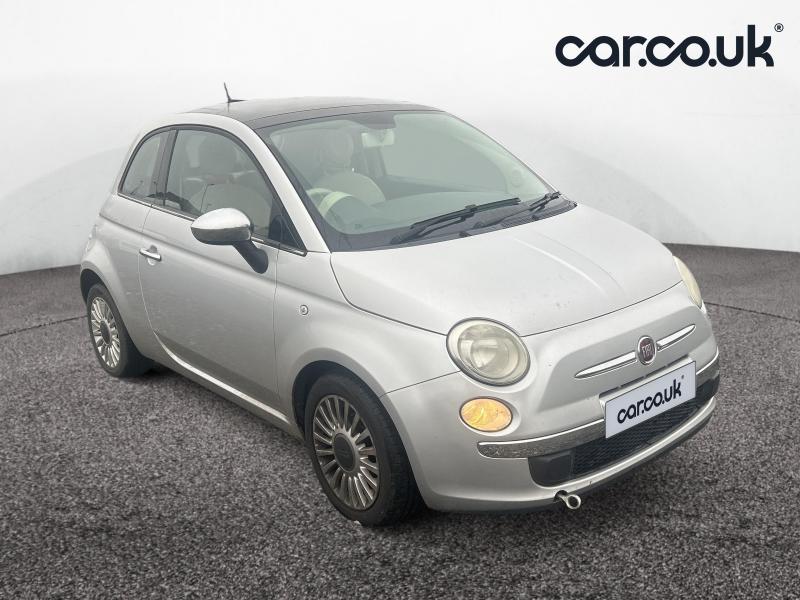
Aucun dommage détecté.
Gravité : aucun